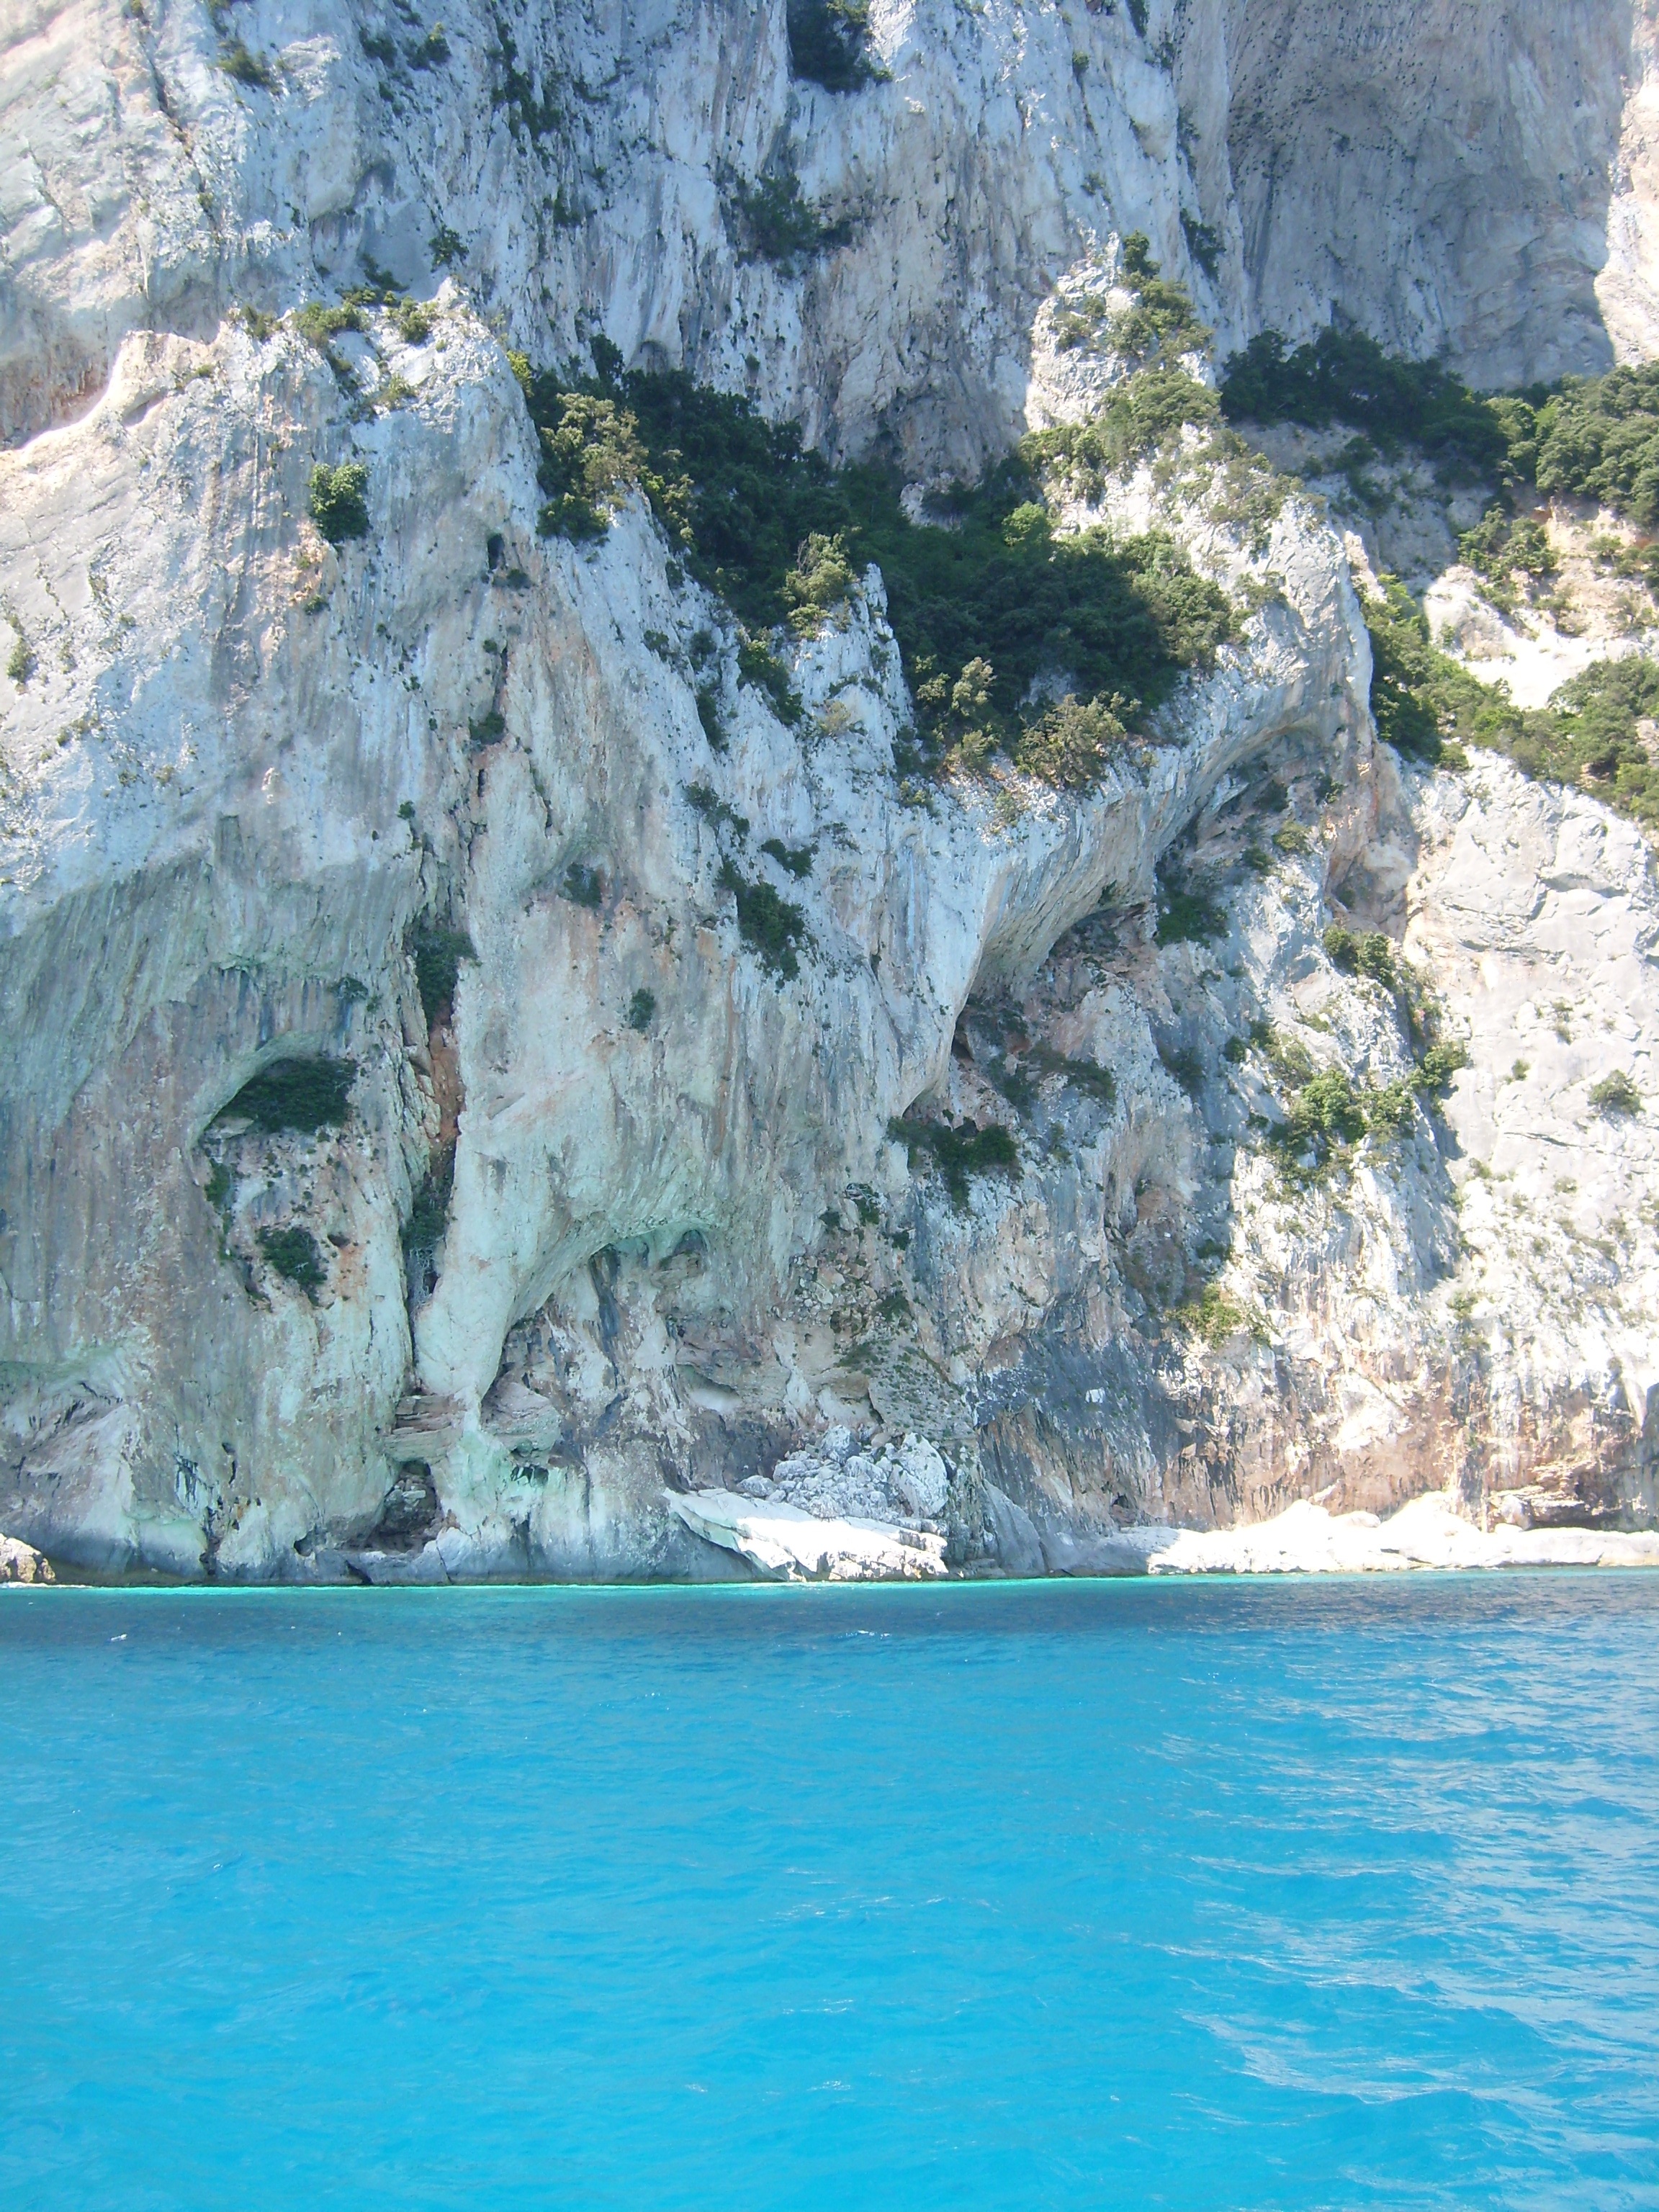
sea, rock, formation, cliff, seaside, green, bay, italy, blue, terrain, beauty, cape, sardinia, landform, turquoise water, sea cave, transparent water, geographical feature, glacial landform